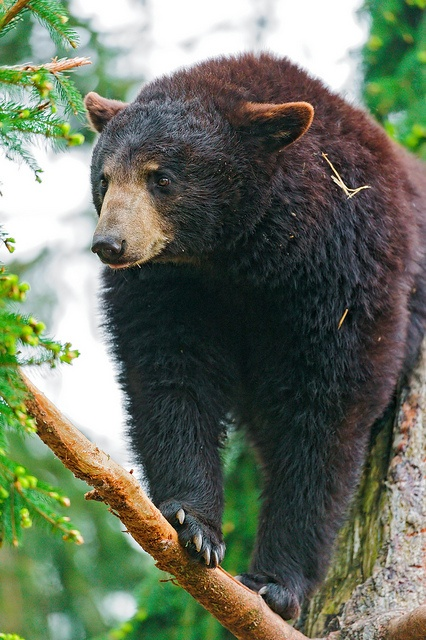
The baby bear is standing on a tree limb.
A brown bear stands on a thin limb of a tree.
A black bear is standing on a tree branch.
A black bear that is walking on a branch.
A bear that is standing on a tree branch.